Mayoralty of Sergey Sobyanin

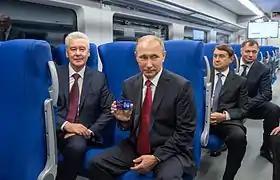
Sergey Sobyanin and Vladimir Putin on the opening of the MCC

In 2011, Sergey Sobyanin signed a decree on procurement for the 2011-2012 year, more than 2,100 buses in new modifications, and since 2011 they have been implemented the program implementation of Bus rapid transit systems on dedicated lanes for public transport.